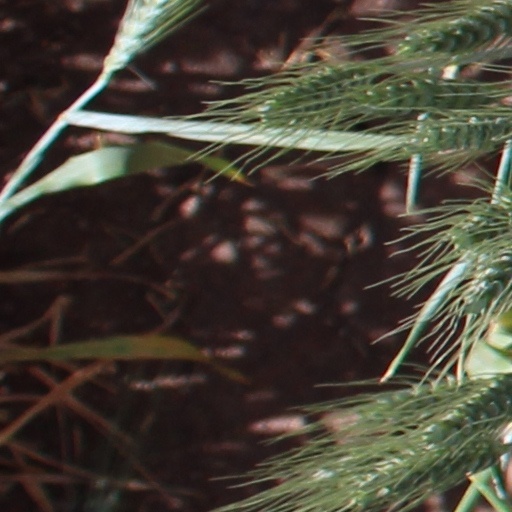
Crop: wheat